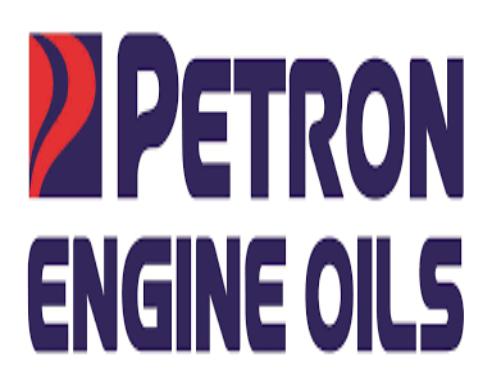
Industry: Transportation